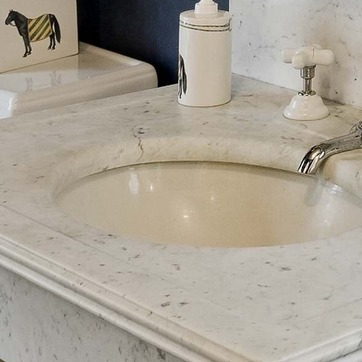
Material: ceramic